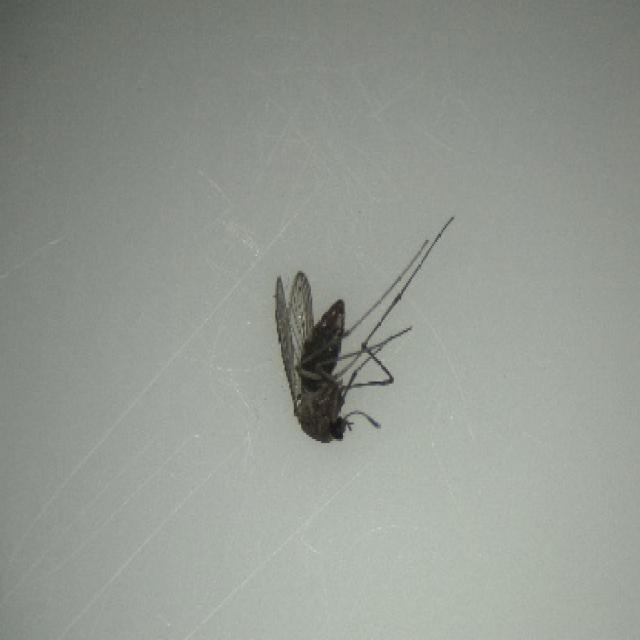
Species: culex_tritaeniorhynchus